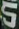
Number: 5